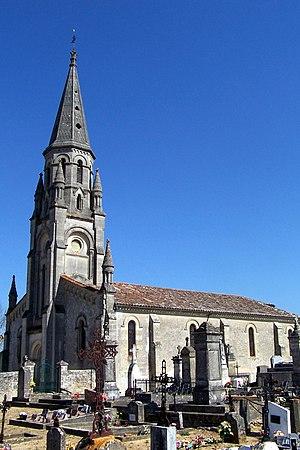
Église Saint-Martin de Bommes (Gironde, France)
Bommes est une commune du Sud-Ouest de la France, située dans le département de la Gironde en région Nouvelle-Aquitaine.